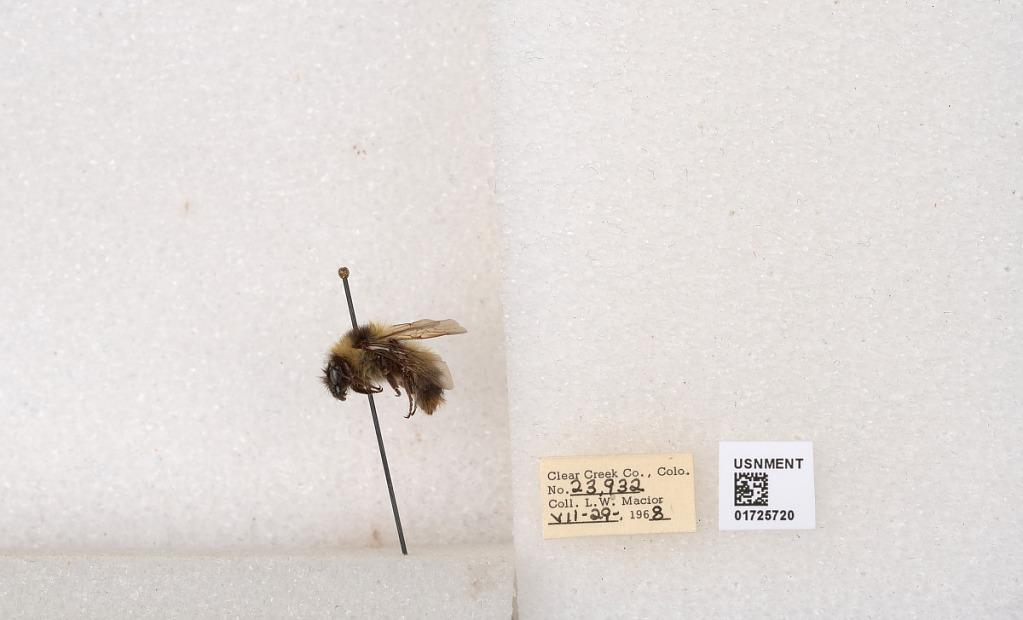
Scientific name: Bombus kirbyellus
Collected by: L. Macior
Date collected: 1968-7-29
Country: United States
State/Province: Colorado
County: Clear Creek
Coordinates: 39.6891, -105.644